American Insurance Company Building

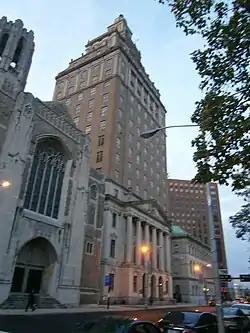

The American Insurance Company Building is one of the oldest and tallest skyscrapers in Newark, Essex County, New Jersey, United States. Located at 15 Washington Street on Washington Park it was once headquarters for the American Insurance Company and is now part of Rutgers University. The neo-classical tower is a contributing property to the James Street Commons Historic District which also encompasses Washington Park, Newark Museum, and Newark Public Library. It re-opened in November 2015 as student dorms, event space, and chancellor's apartment. In 2023 it was renamed in honor of Ruth Bader Ginsburg.